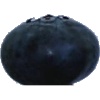
Label: Blueberry 1